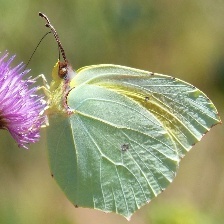
Species: CLEOPATRA
Butterfly family (ImageNet category): sulphur_butterfly